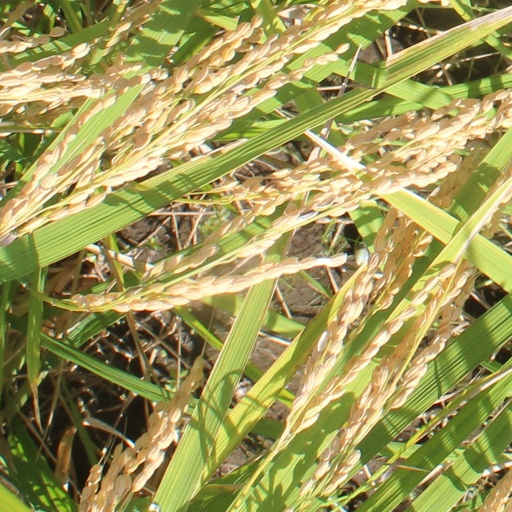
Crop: rice